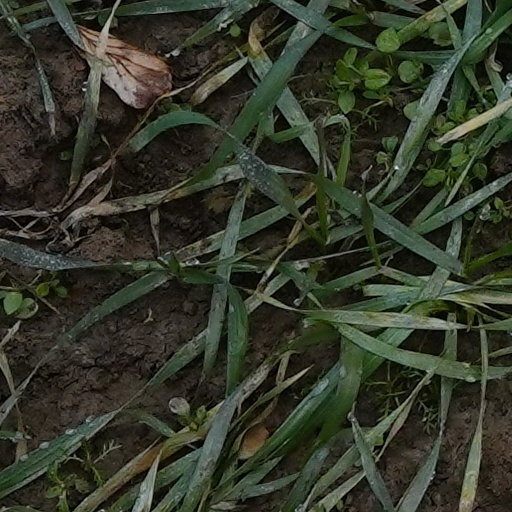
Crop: wheat